Akashi Kaikyo Bridge

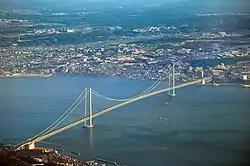
Akashi Kaikyo Bridge from the air, December 2005

The is a suspension bridge that links the city of Kobe on the Japanese island of Honshu and on Awaji Island. It is part of the Kobe-Awaji-Naruto Expressway, and crosses the busy and turbulent Akashi Strait ("Akashi Kaikyō" in Japanese). It was completed in 1998, and at the time, was the longest central span of any suspension bridge in the world, at . Currently, it is the second-longest, behind the 1915 Çanakkale Bridge in Turkey that was opened in March 2022.